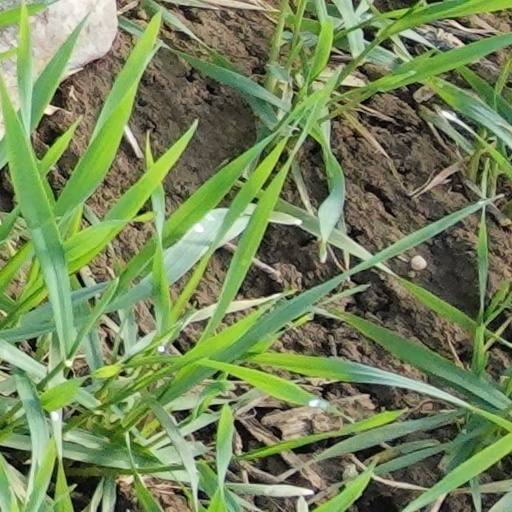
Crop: wheat